Nicolò Martinenghi

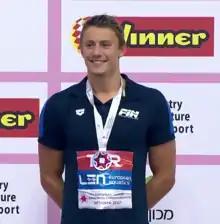
Martinenghi in 2017

Nicolò Martinenghi (born 1 August 1999) is an Italian swimmer and the reigning Olympic champion in the 100 metre breaststroke event, having won the gold medal at the 2024 Summer Olympics. He is a two-time world record holder in the 4×50 metre medley relay, swimming breaststroke on both relays. He is the Italian record holder in the 50 metre breaststroke and 100 metre breaststroke (both long course and short course).